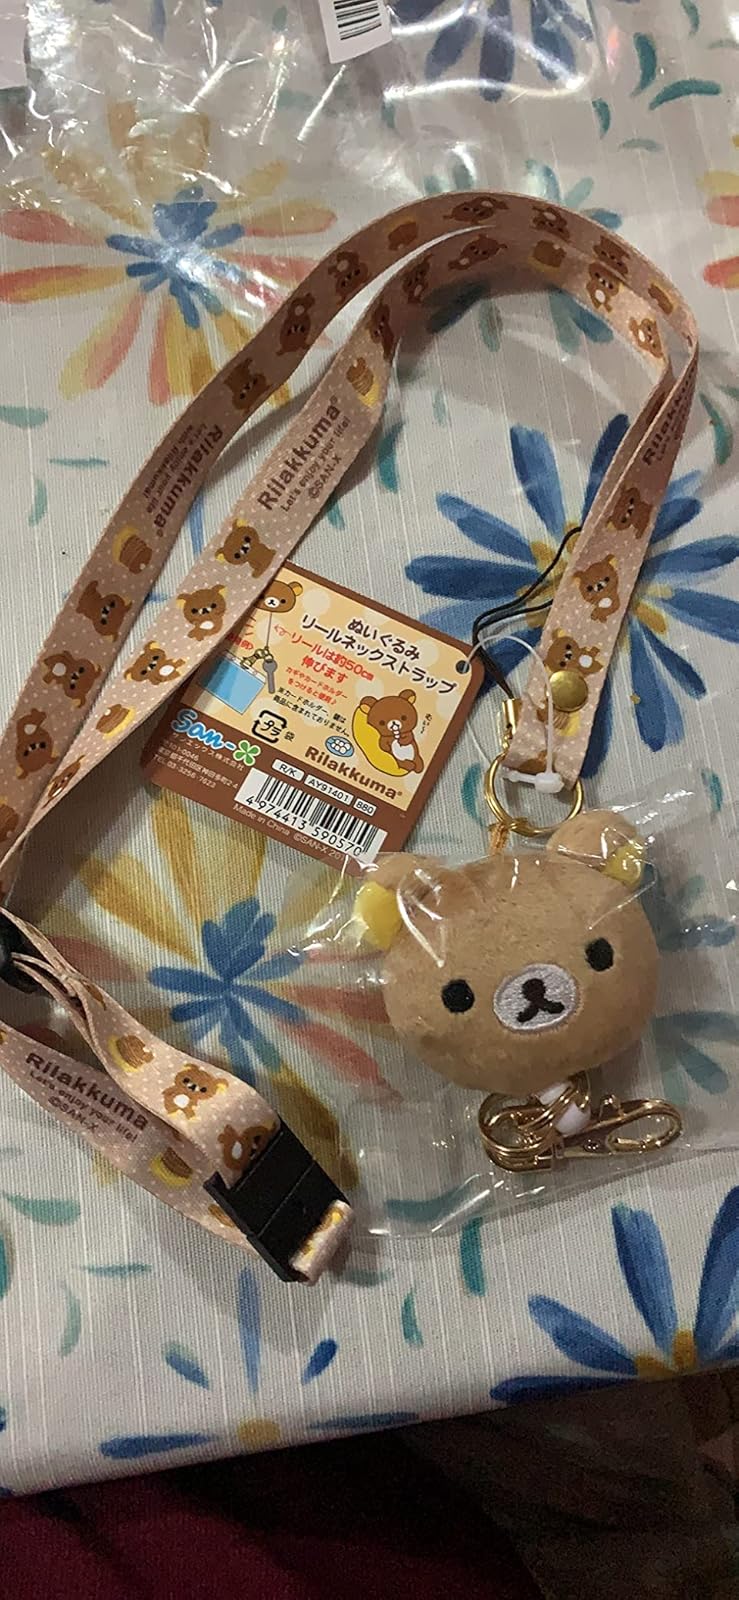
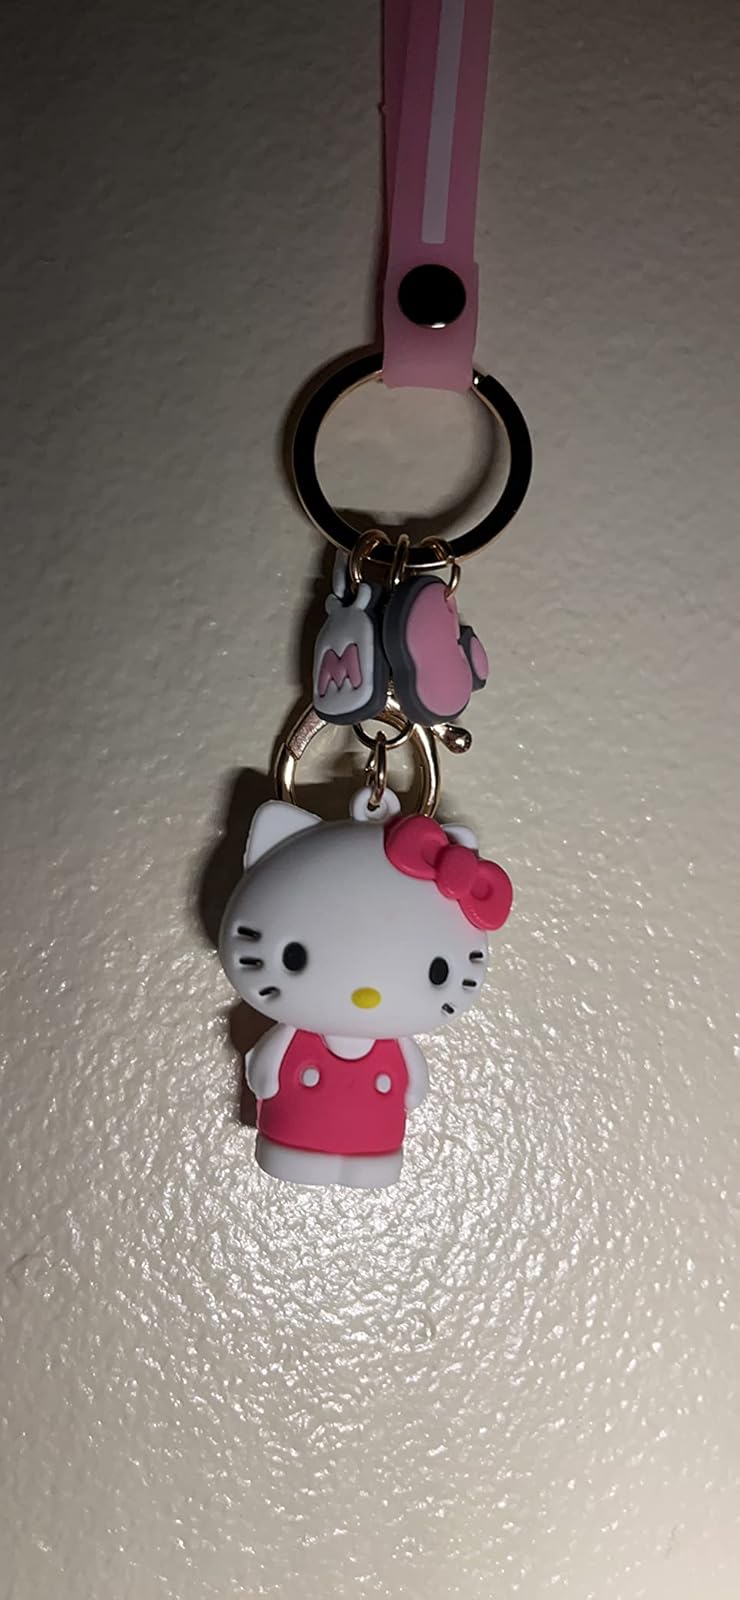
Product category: accessories_keychain
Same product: no